Sacred Arias: The Home Video

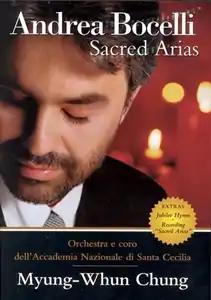

Sacred Arias: The Home Video is the second DVD released by Italian tenor, Andrea Bocelli.